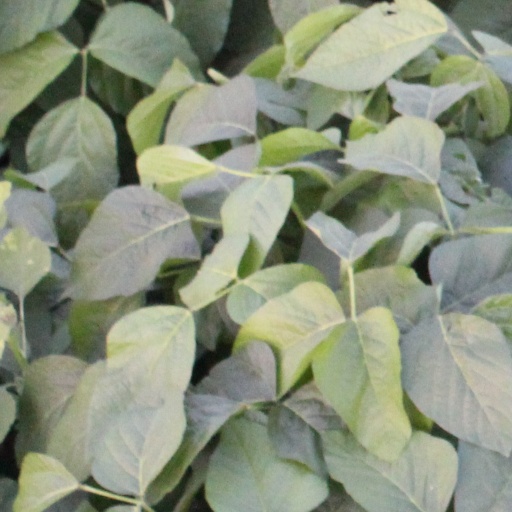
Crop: soybean